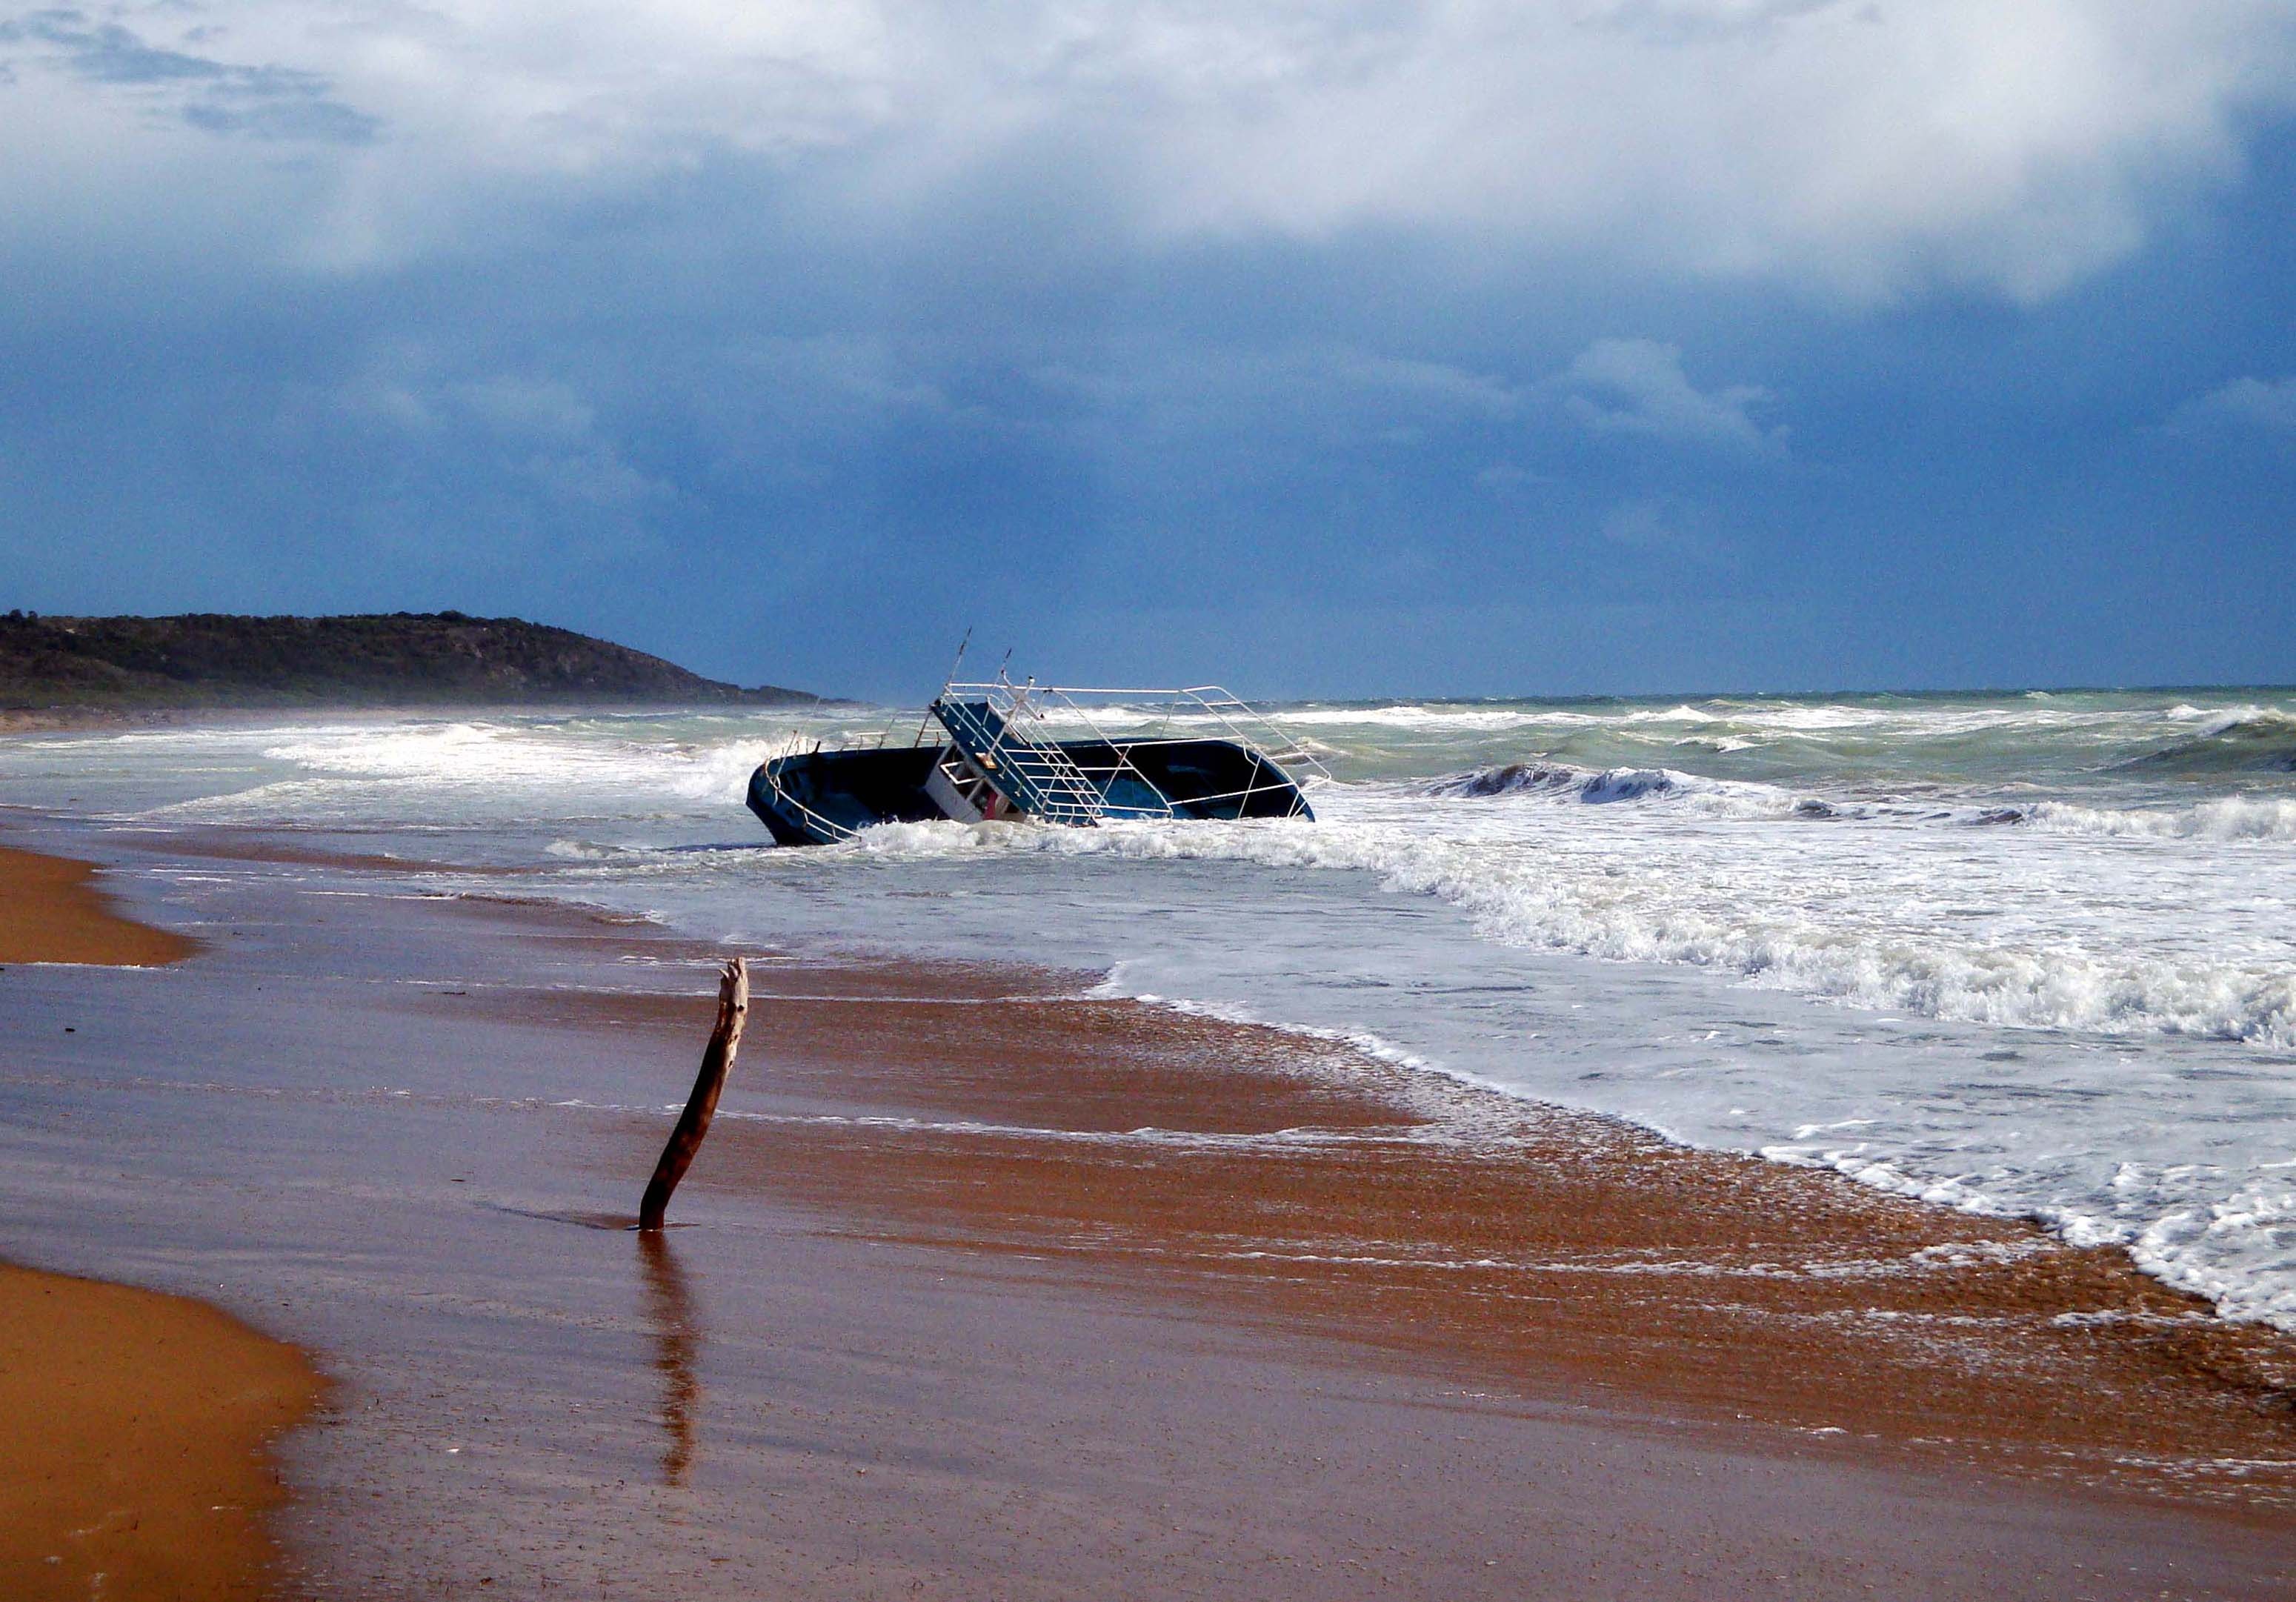
beach, sea, coast, water, nature, sand, ocean, boat, shore, wave, lake, atmosphere, ship, boot, environment, evening, vehicle, bay, blue, death, body of water, natural disaster, drama, bank, disaster, fail, flooding, wreck, mood, setting, emotion, shipwreck, sicily, longing, tragedy, flooded, forward, environmental protection, force of nature, weather mood, mysticism, water level, high water, wind wave, refugee boat